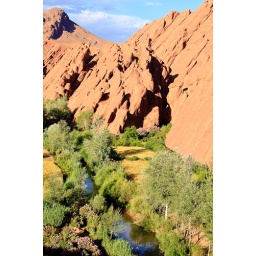
Landscape near Ait Arbi. The red rock formations are amazing.